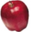
Label: apple